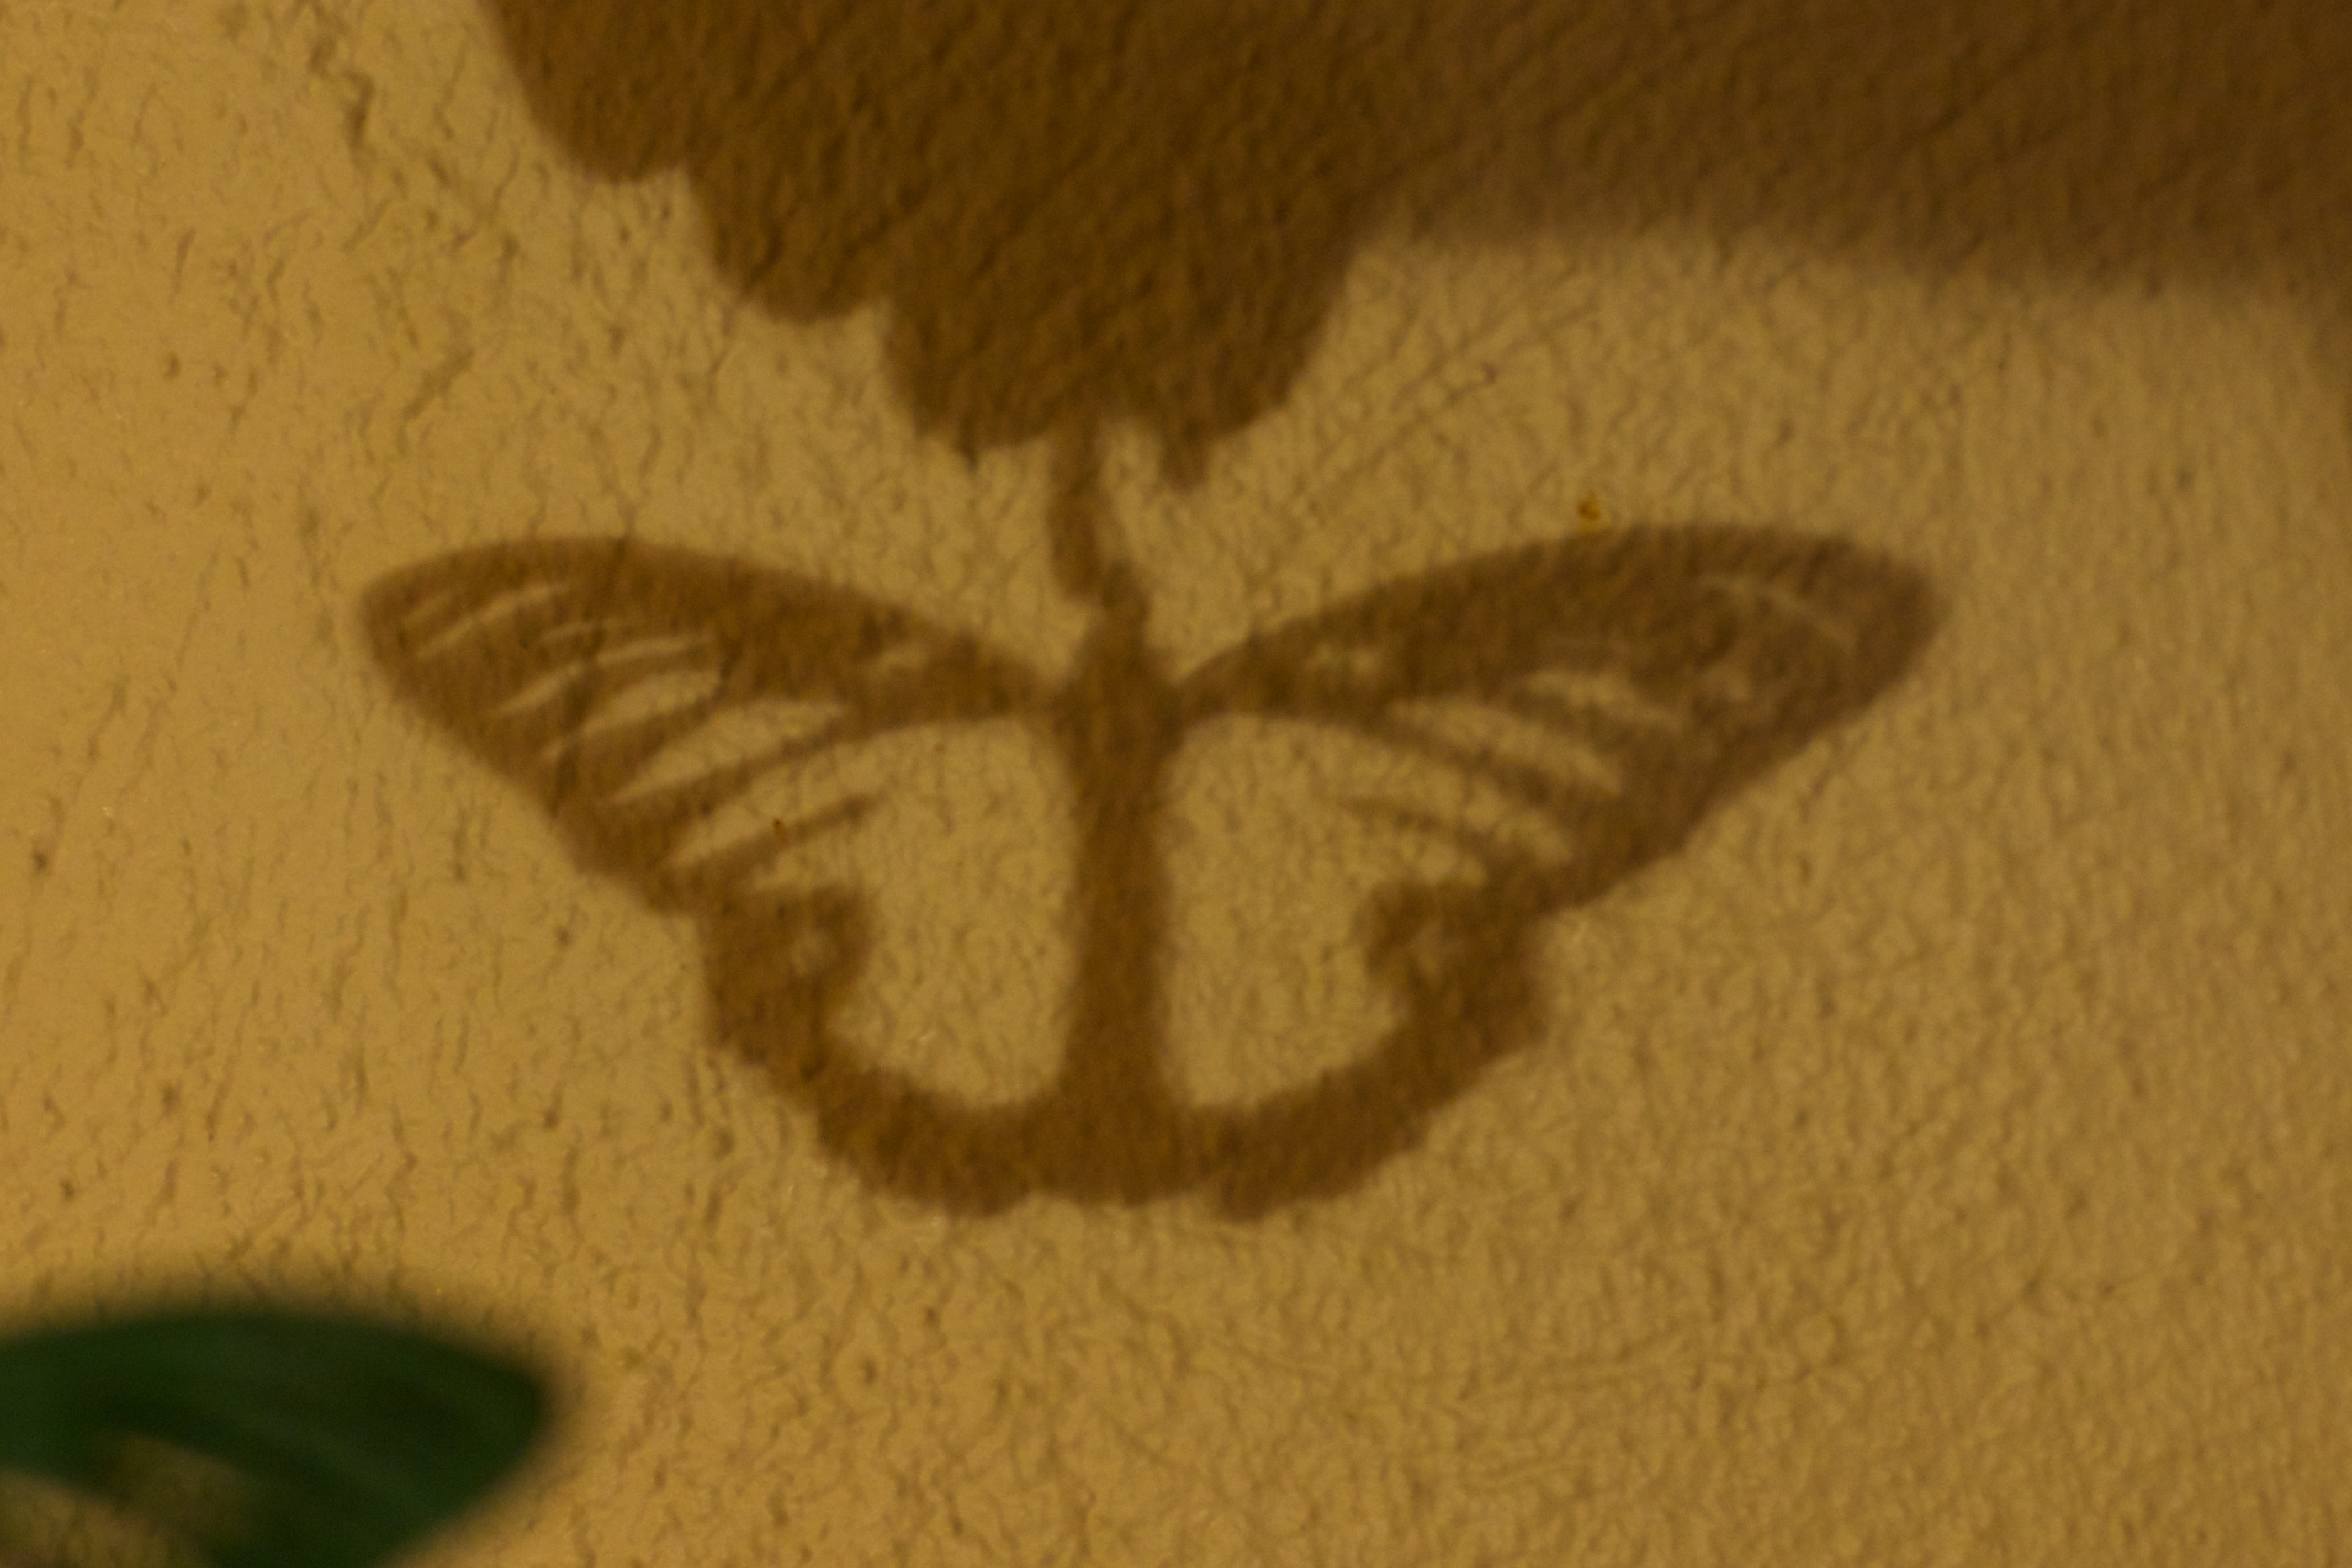
wing, insect, moth, butterfly, invertebrate, drawing, pollinator, moths and butterflies